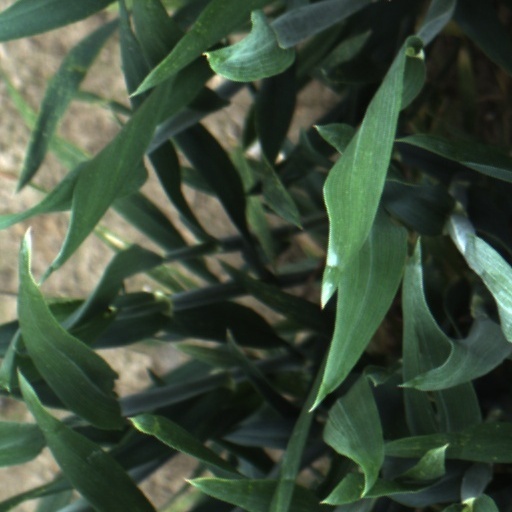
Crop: wheat